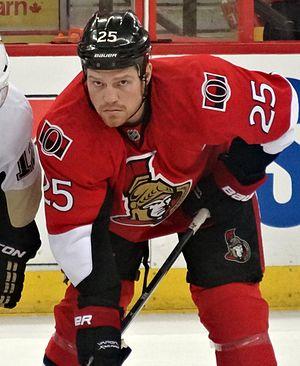
Christopher Neil né le 18 juin 1979 à Markdale dans la province d'Ontario au Canada est un joueur professionnel canadien de hockey sur glace. Il évolue au poste d'ailier droit.